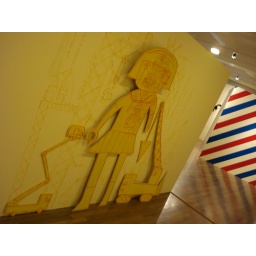
She was taller than me...striped outer wall of red mustache room in the back